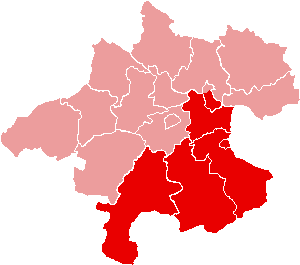
Traunviertel
Traunviertel i Oberösterreich
Traunviertel er et regionalt område beliggende i den østrigske delstat Oberösterreich. Området er opkaldt efter floden Traun, der oprindelig udgjorde områdets nordvestlige afgrænsning mod Oberösterreich. Da Østrig fik en ændret administrativ opdeling i det 19. århundrede i distrikter ændredes også den nordvestlige grænse til Hausruckviertel. Mod sydvest grænser området til Tennengau i delstaten Salzburg, mod syd til distriktet Liezen i delstaten Steiermark og mod øst til Mostviertel i delstaten Niederösterreich.